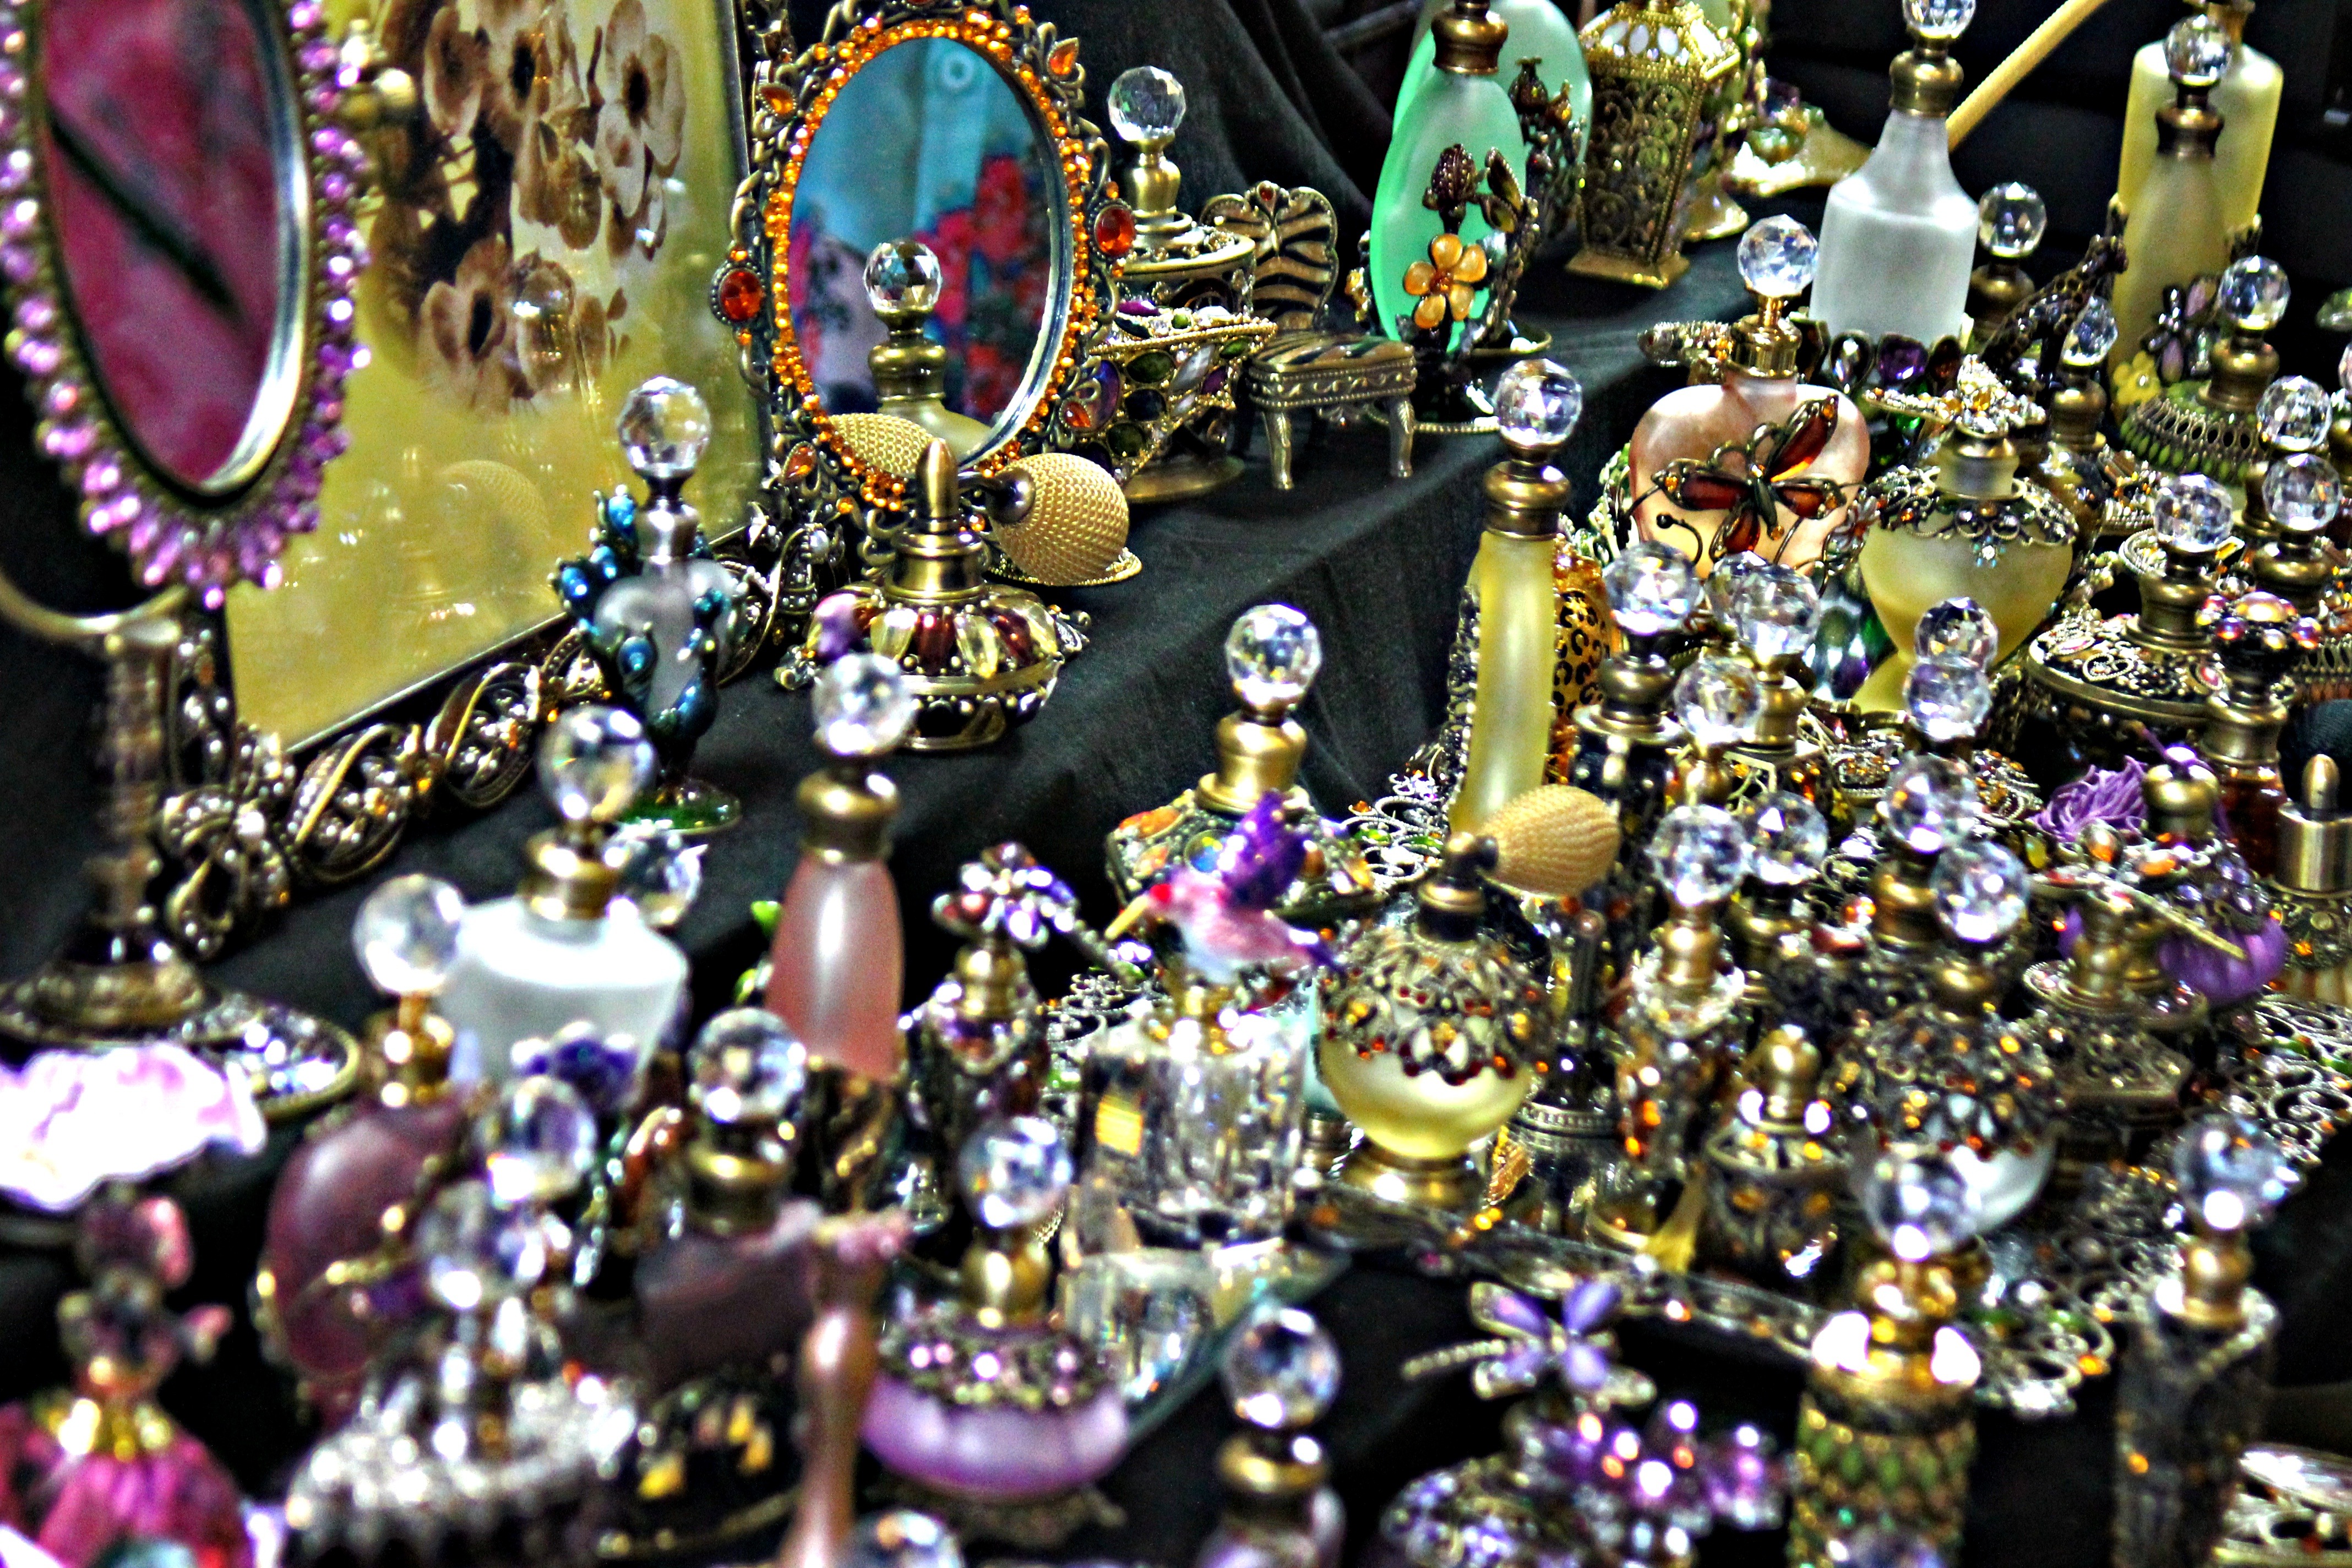
people, glass, crowd, carnival, bazaar, market, colorful, toy, festival, street vendor, new orleans, louisiana, perfume bottles